Roger Waters

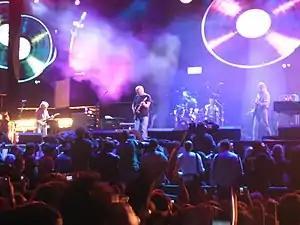
A concert stage lit by purple lighting. Four men are performing on the stage as a crowd stands in front of it. Behind the men are video screens displaying images of vinyl records.

In 1984, Waters released his first solo album, "The Pros and Cons of Hitch Hiking", which dealt with Waters's feelings about monogamy and family life versus "the call of the wild." The protagonist, Reg, finally chooses love and matrimony over promiscuity. The album features the guitarist Eric Clapton, the jazz saxophonist David Sanborn, and artwork by Gerald Scarfe. Kurt Loder described "The Pros And Cons of Hitch Hiking" as a "strangely static, faintly hideous record". "Rolling Stone" rated the album a "rock bottom one star". Years later, Mike DeGagne of AllMusic praised its "ingenious symbolism" and "brilliant use of stream of consciousness within a subconscious realm", rating it four out of five.